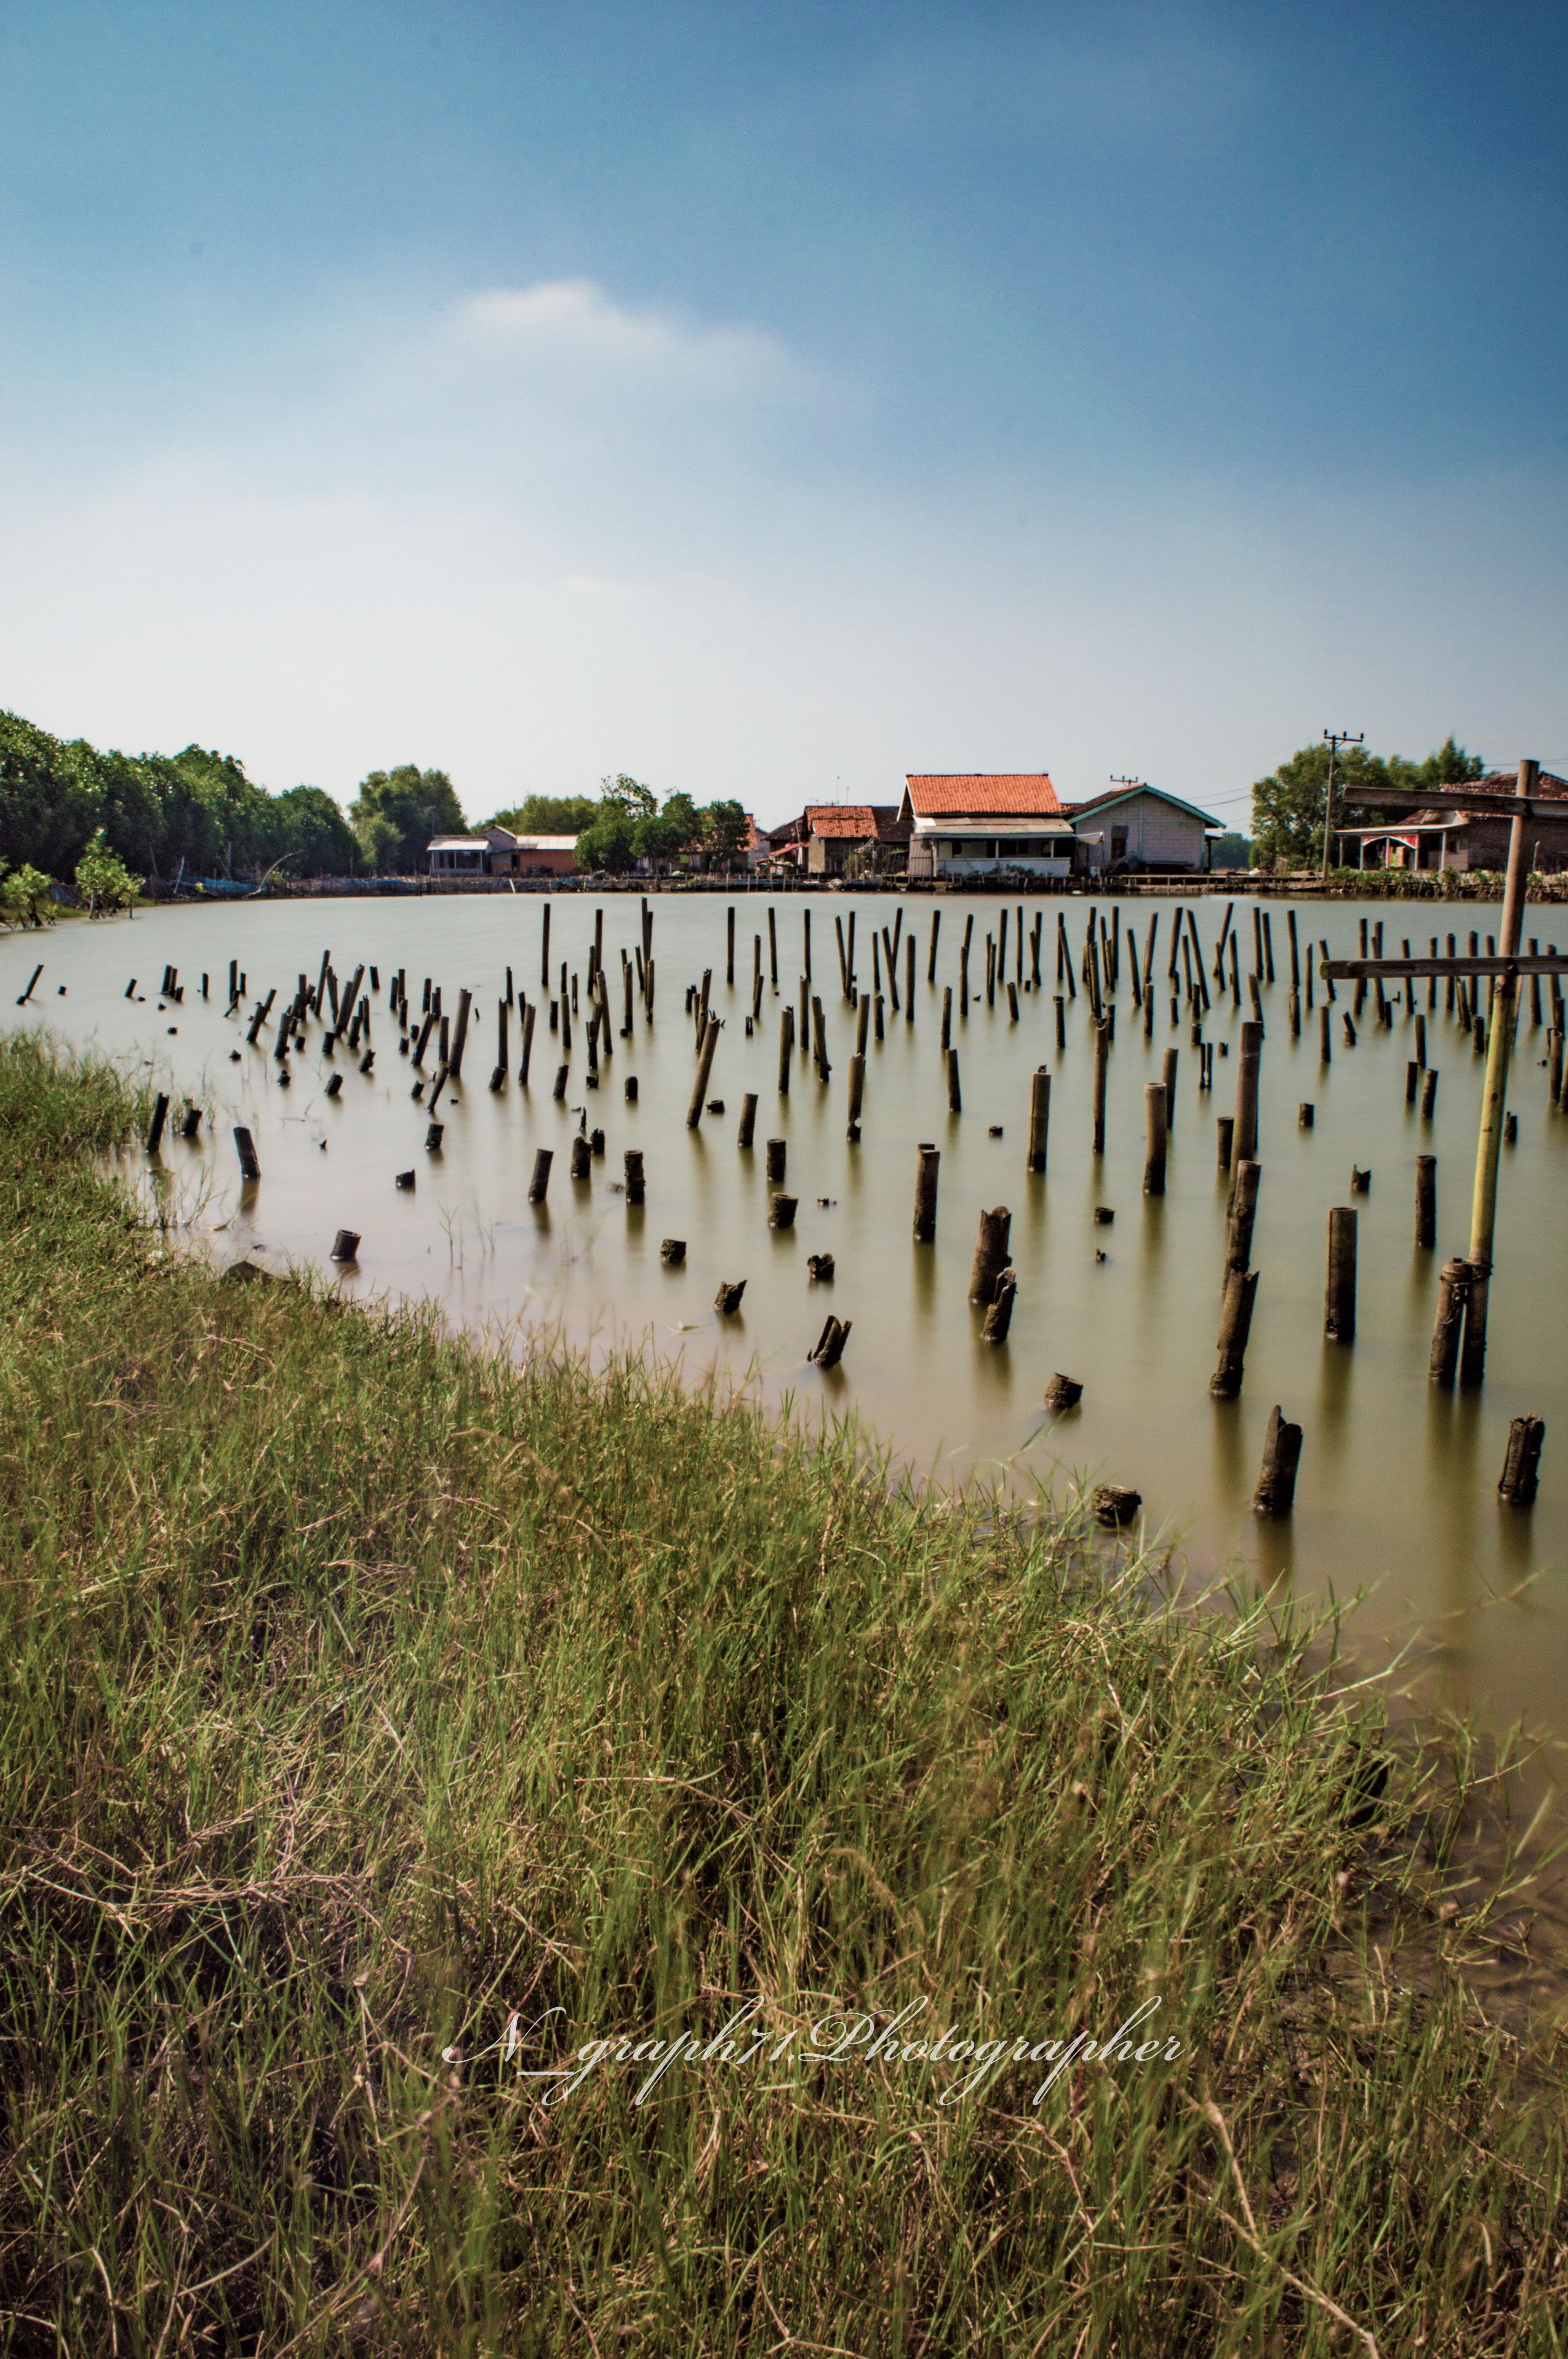
sea, water, water resources, natural landscape, sky, waterway, tree, river, grass, grass family, bank, rural area, landscape, reflection, plant, watercourse, reservoir, wildlife, channel, grassland, wetland, coast